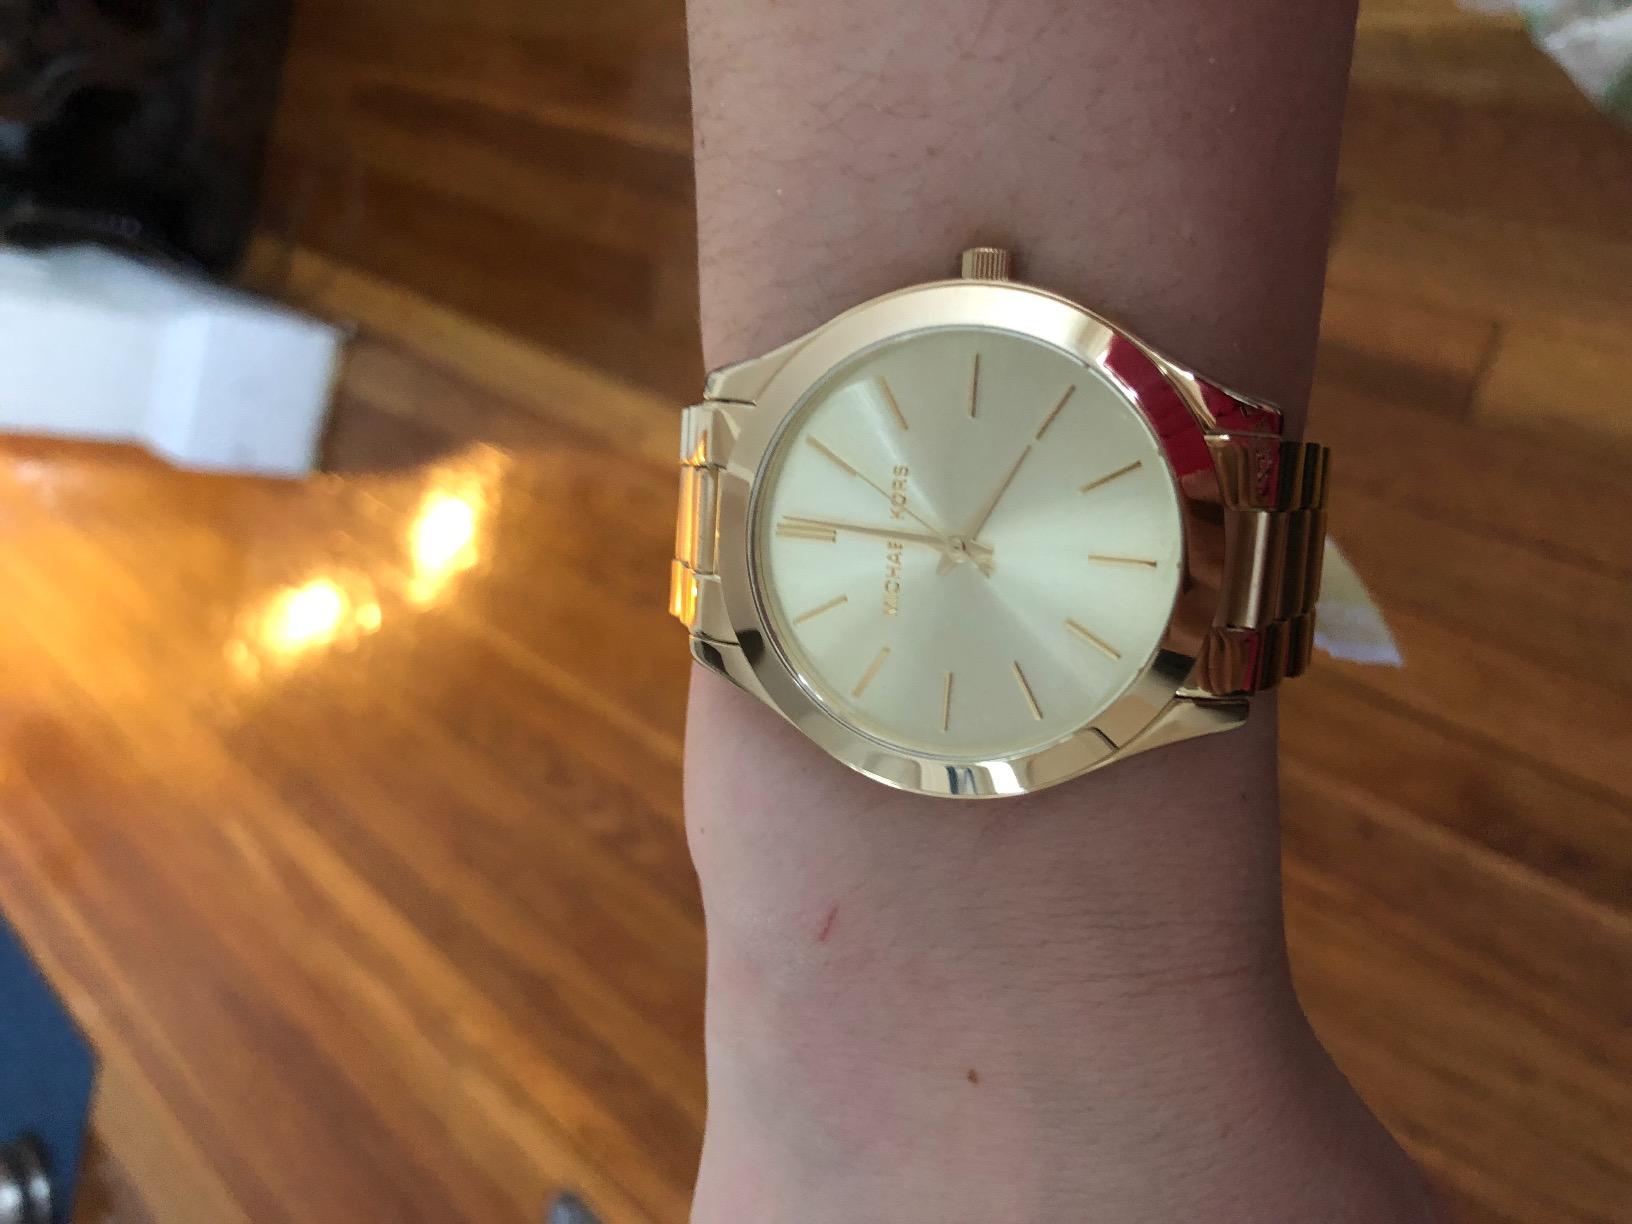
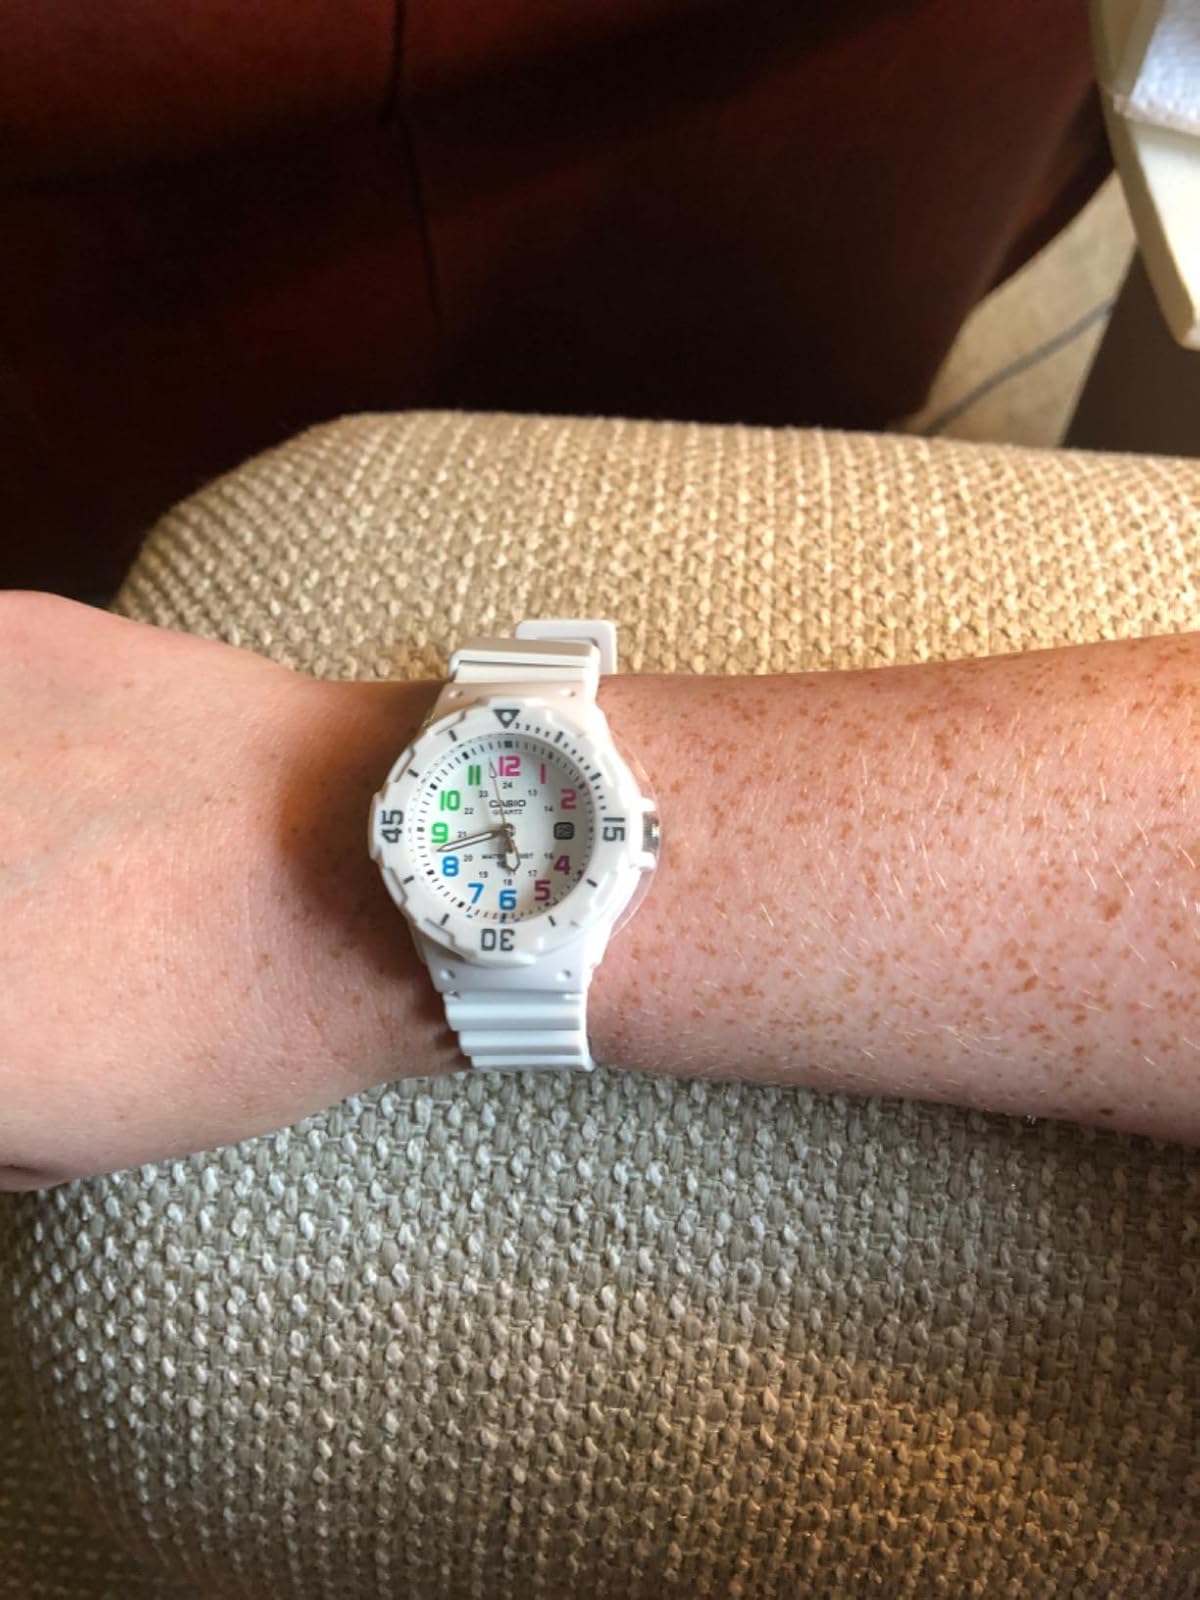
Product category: accessories_watch
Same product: no